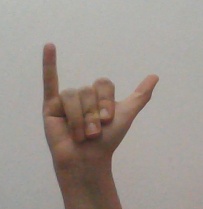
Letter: ya